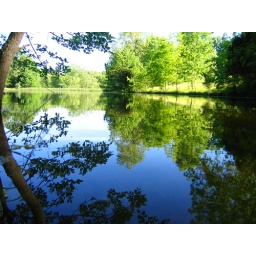
Man that water looks so good. Those fish must be stoked to be in it.